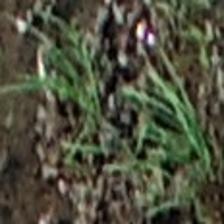
Label: clustered